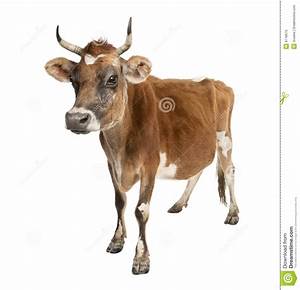
Label: mucca